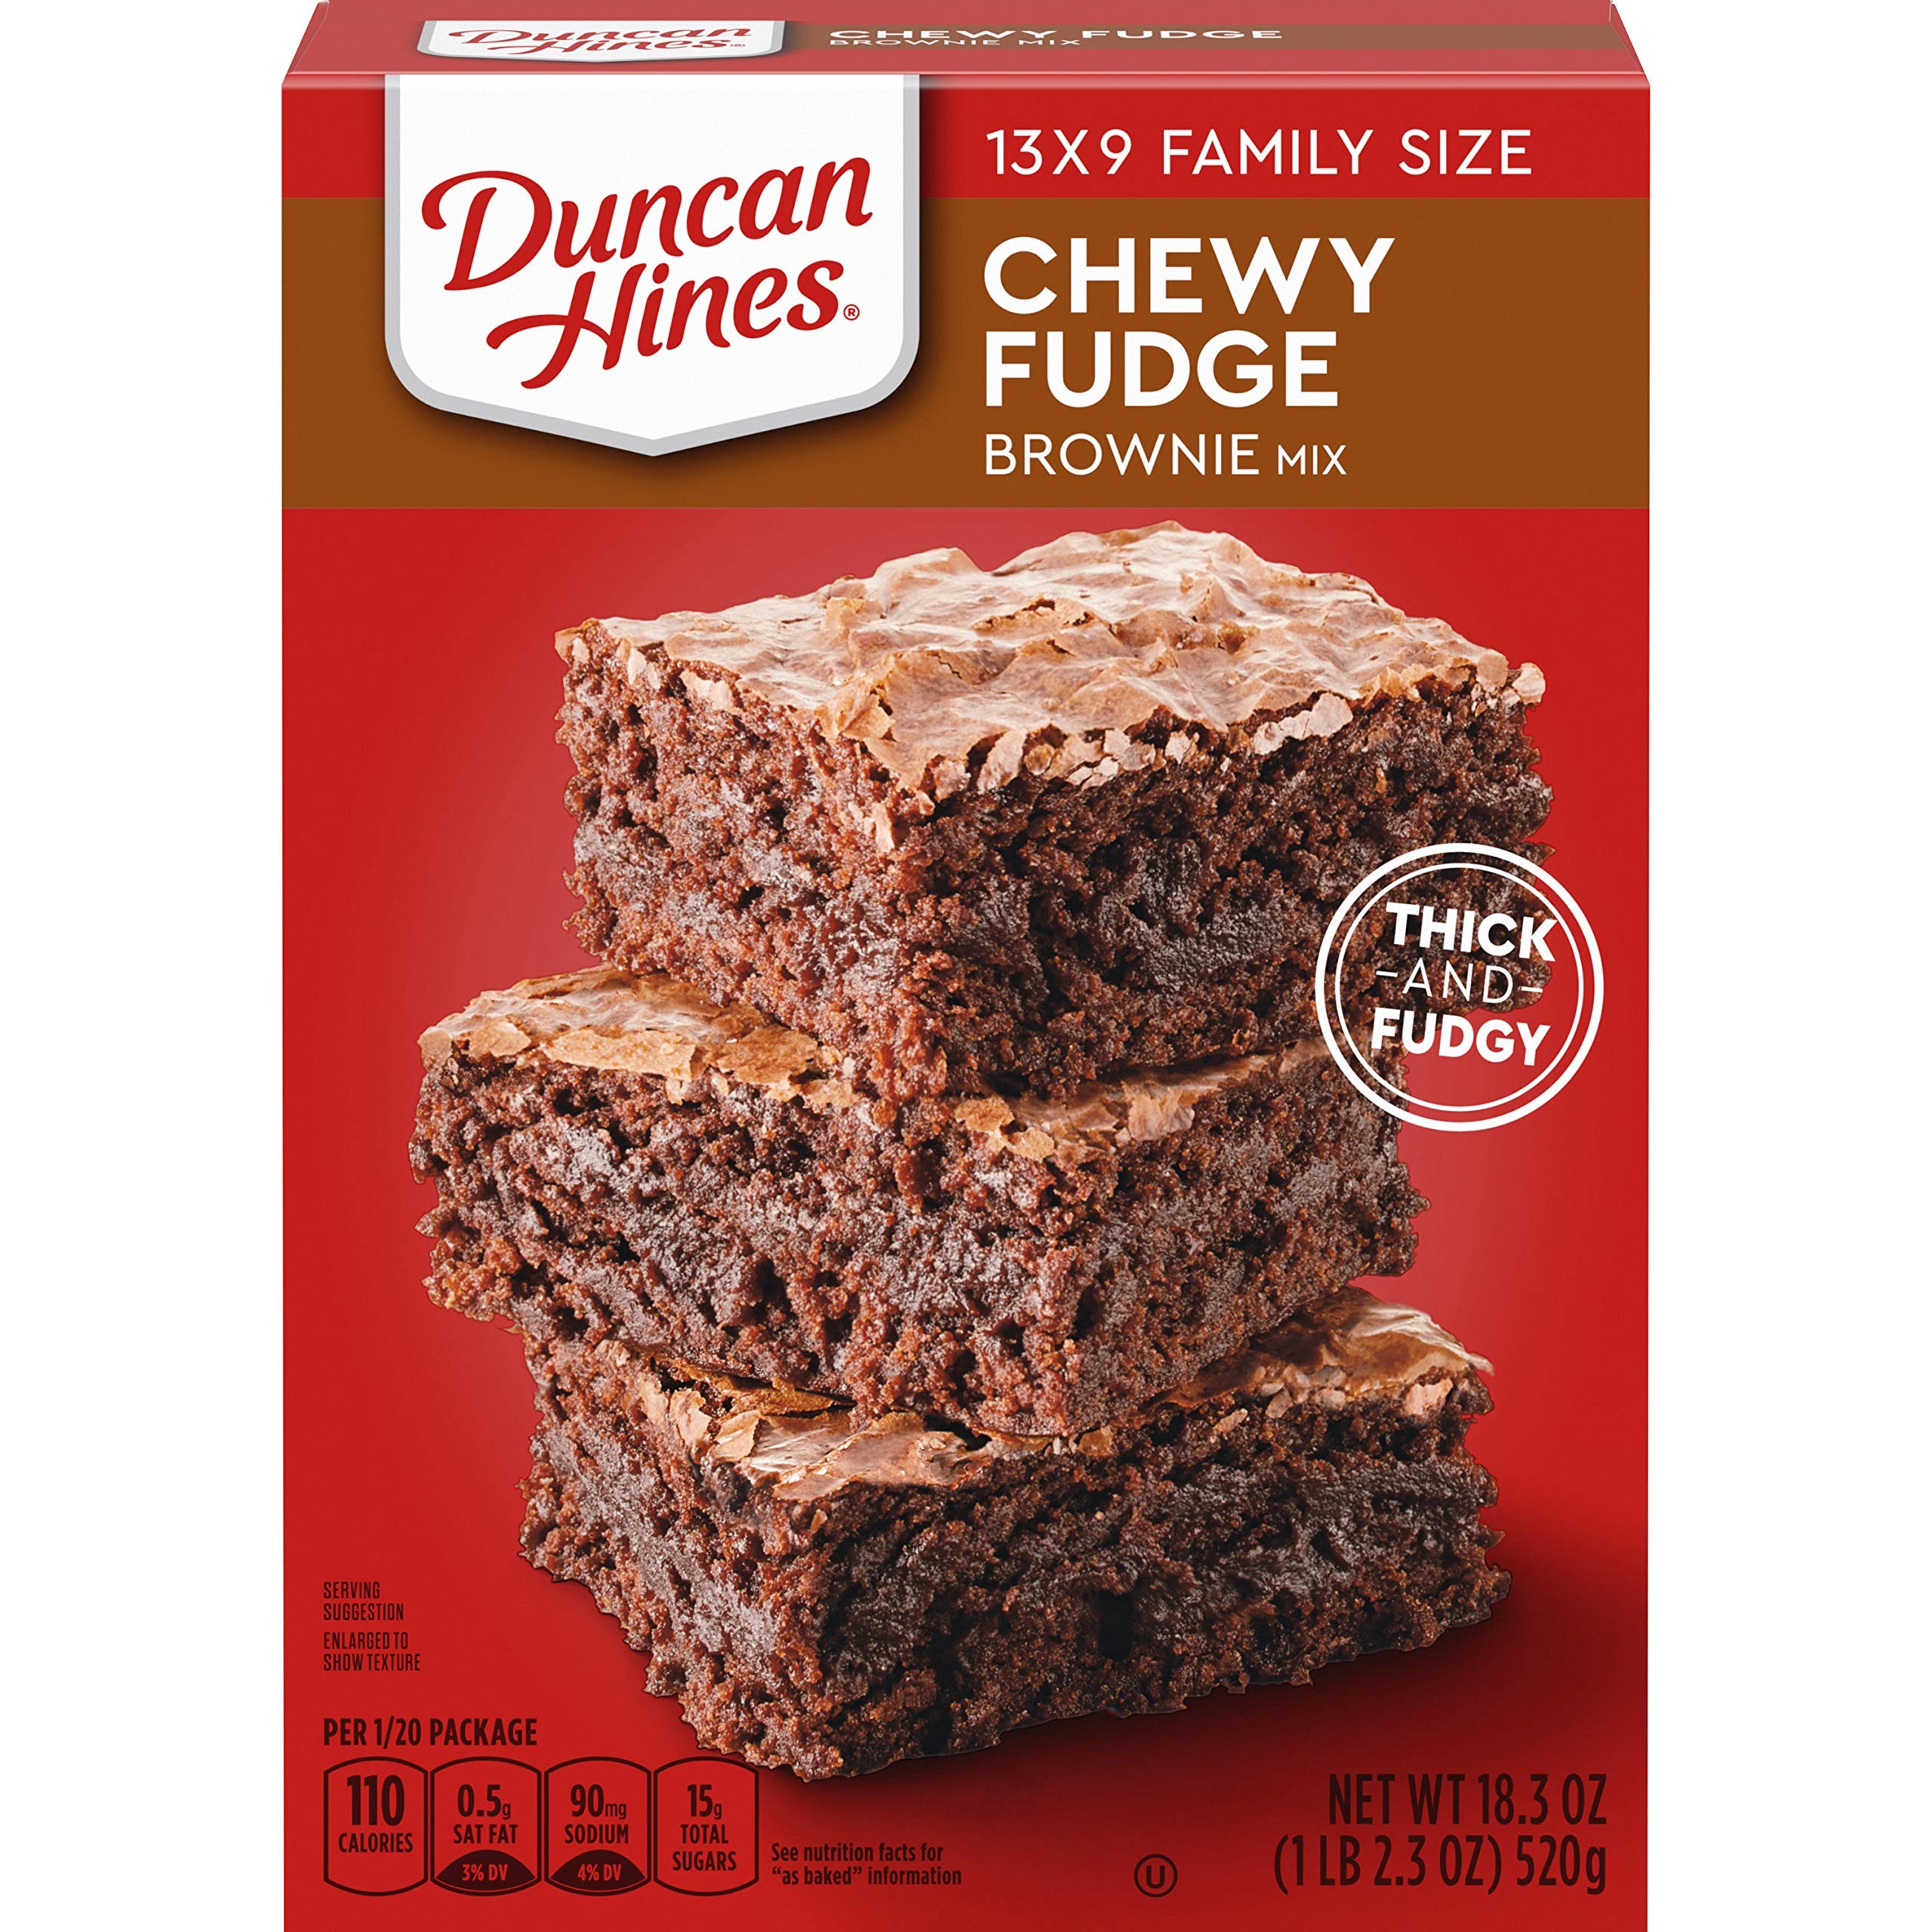
Item Name: Duncan Hines Brownie Mix, Chewy Fudge, 18.3 Ounce (Pack of 6)
Bullet Point 1: Moist and delicious brownies with the rich taste of chewy fudge
Bullet Point 2: Decadent and rich chocolate flavor
Bullet Point 3: Whip up an easy dessert in no time
Value: 109.8
Unit: Ounce

Price: 1.89